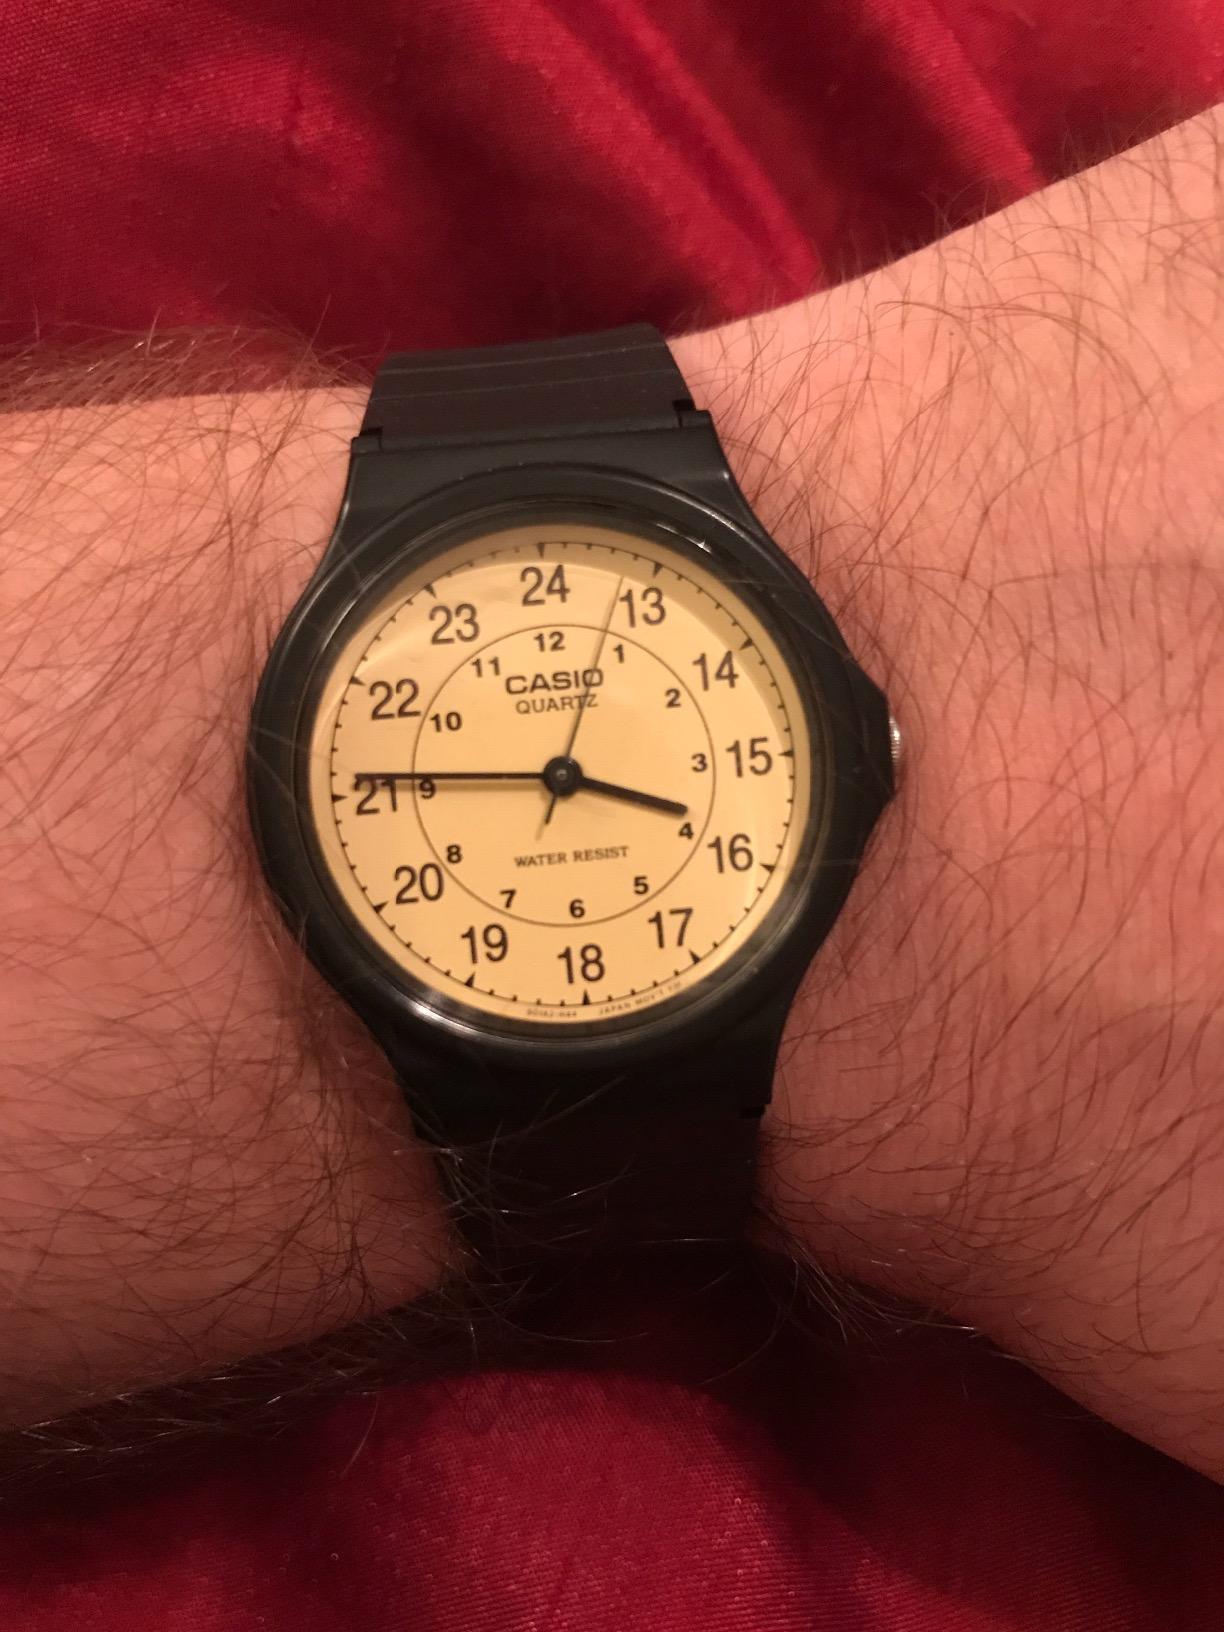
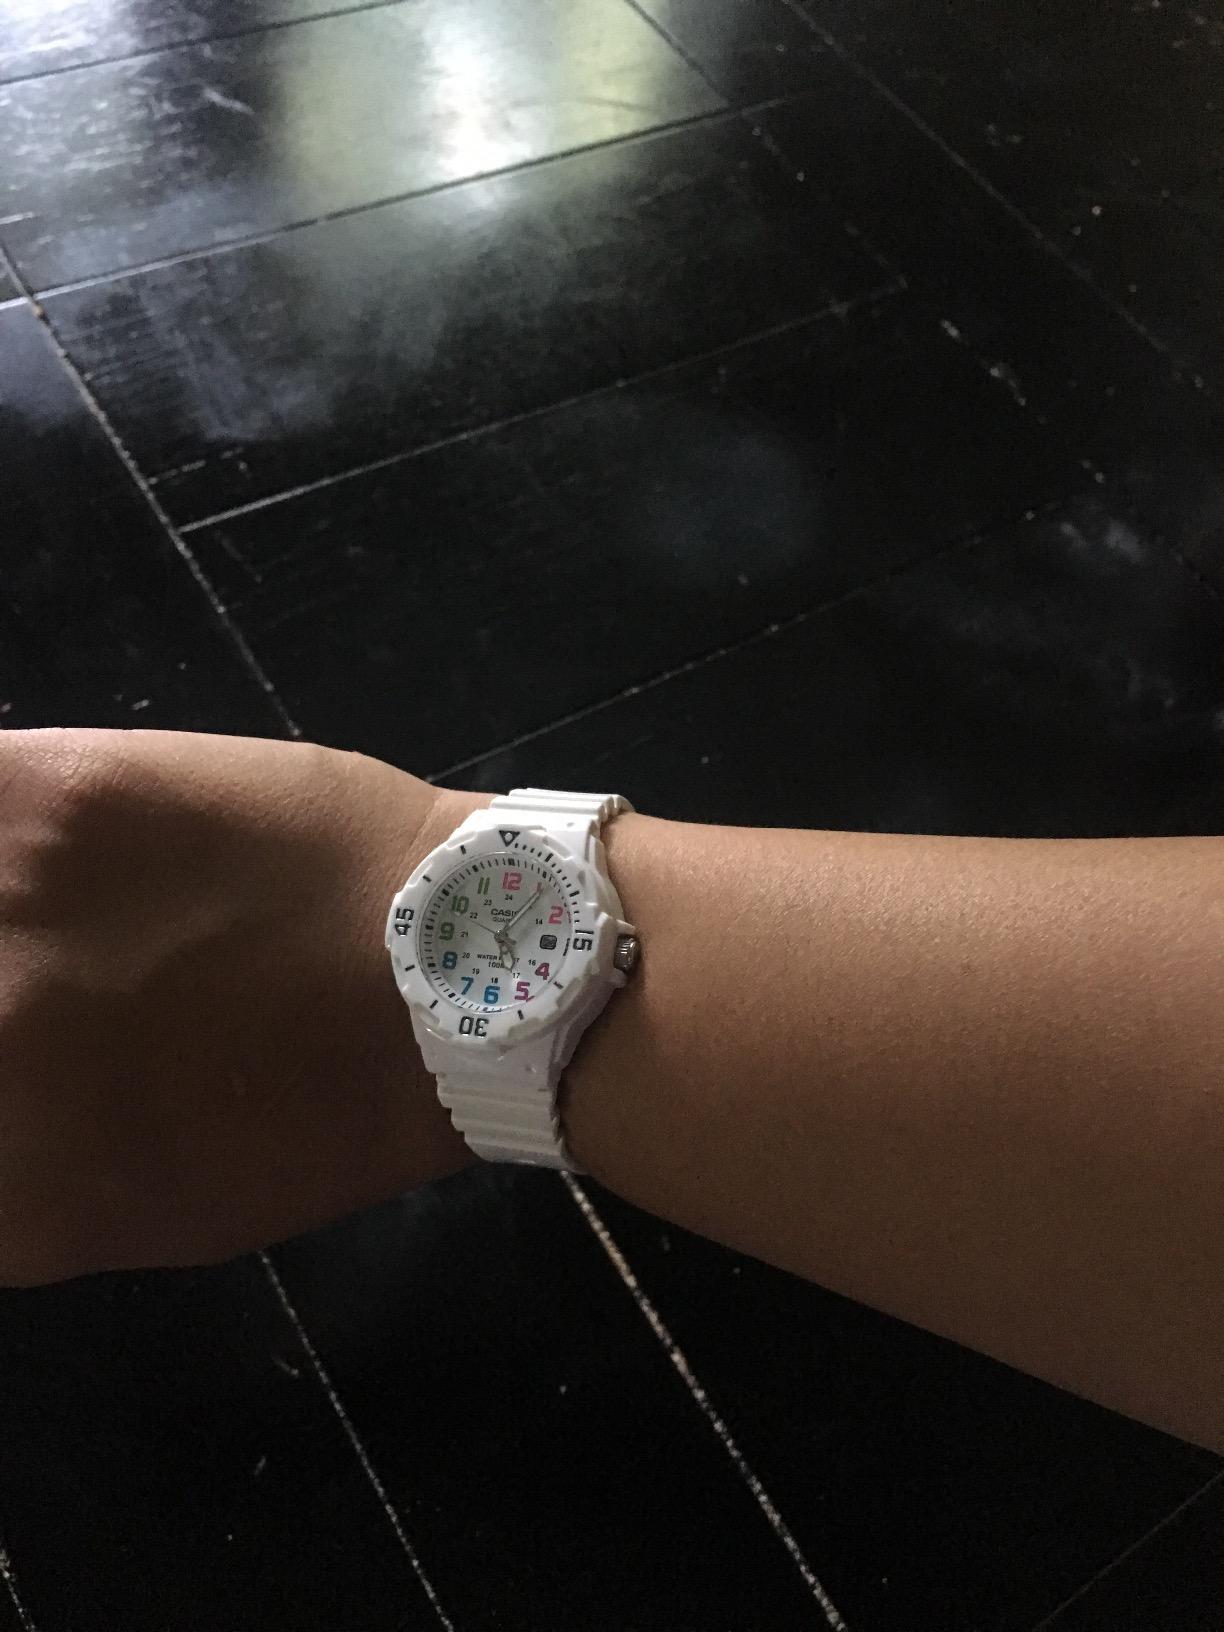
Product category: accessories_watch
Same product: no